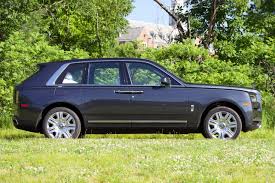
Label: noambulance